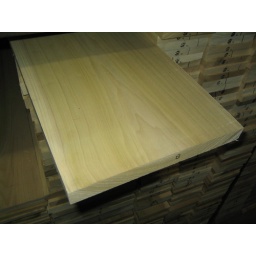
this is the wood for the shelf built into the brick in the kitchen (also poplar, but 12&amp;quot; wide instead of 8&amp;quot;)